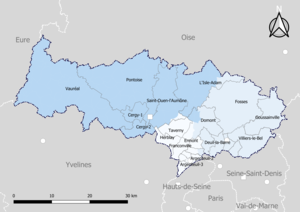
Carte du découpage cantonal du département du Val-d'Oise (France), avec en surimpression les arrondissements (en nuances de bleu) - Carte arrêtée au 1er janvier 2019.
Le département du Val-d'Oise compte 21 cantons depuis le redécoupage cantonal de 2014.